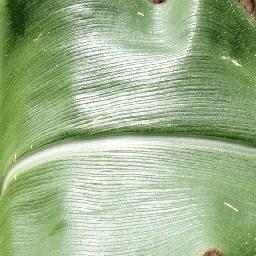
Label: Corn_(Maize)___Healthy